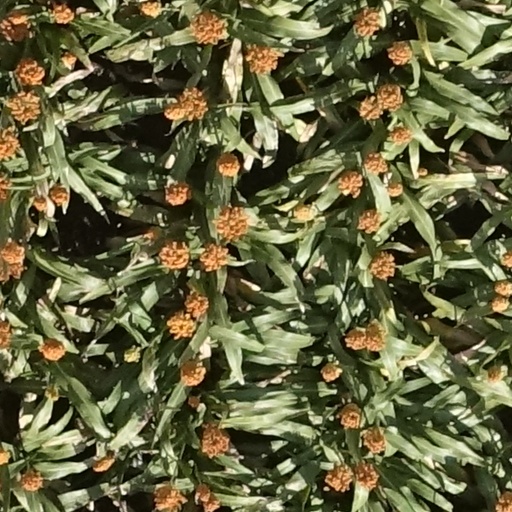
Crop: sorghum